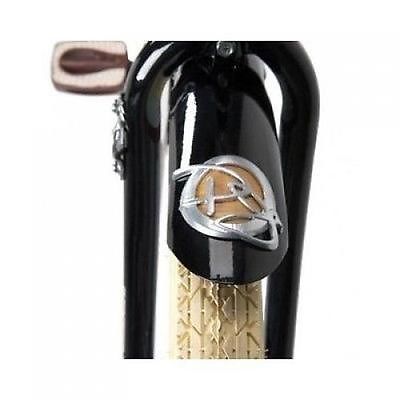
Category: bicycle